Jude Bellingham

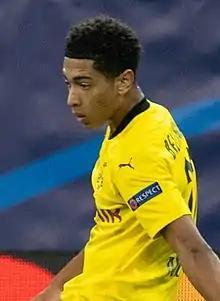
Bellingham playing for Borussia Dortmund in 2020

In the first three months of the season, Bellingham was a regular in all competitions, with six starts and seven substitute appearances in the Bundesliga as well as four Champions League starts. He missed the first two matches of 2021 with a foot injury, but returned to action as an increasingly regular starter. He scored his first Bundesliga goal from Reyna's knock-down to equalise with VfB Stuttgart early in the second half of a 3–2 win on 10 April. His first Champions League goal came four days later against Manchester City in the quarter-final second leg, but Dortmund could not retain their away-goal advantage. Bellingham started in Dortmund's 4–1 victory over RB Leipzig in the 2021 DFB-Pokal final. He was booked in the first half and replaced by Thorgan Hazard at half-time with his team 3–0 ahead. He finished the season with 29 appearances and one goal in the Bundesliga, 46 appearances and four goals in all competitions, and was voted Newcomer of the Season by his fellow players. Bellingham was runner-up to Pedri of Barcelona in the 2021 Kopa Trophy, awarded to the world's best under-21 male player as voted by previous winners of the Ballon d'Or.